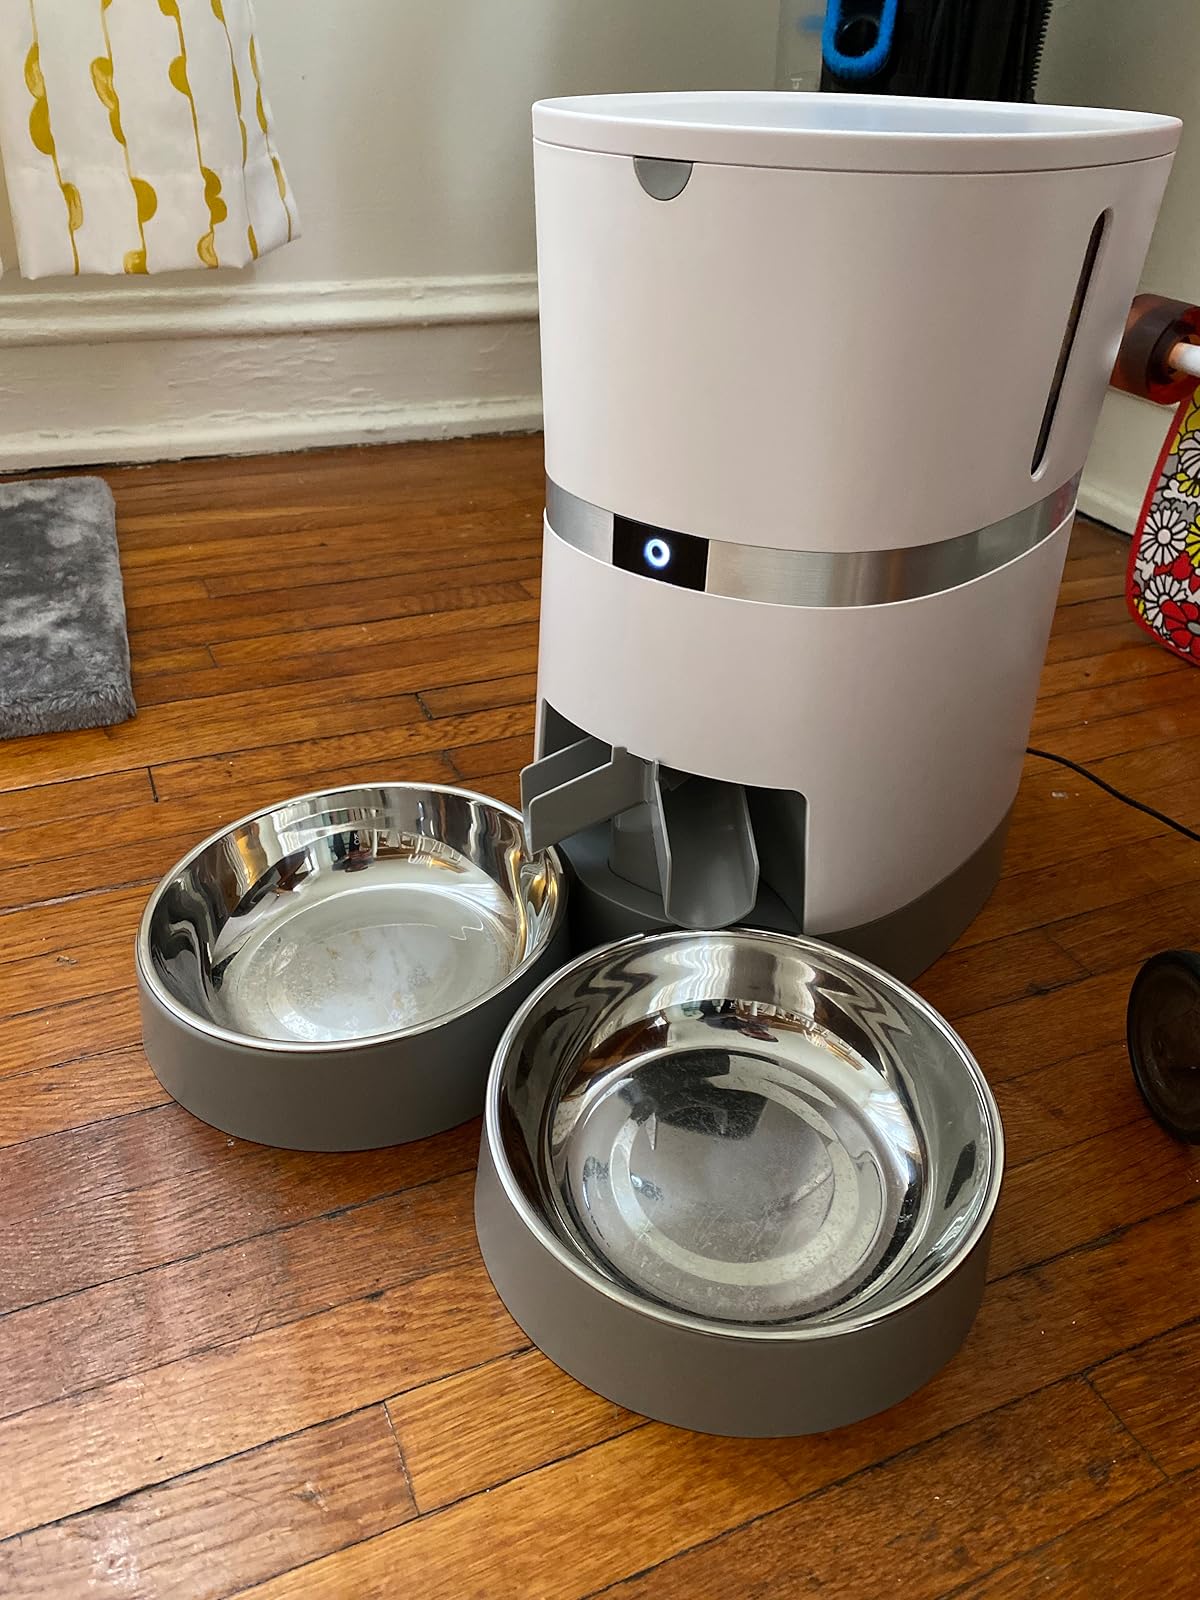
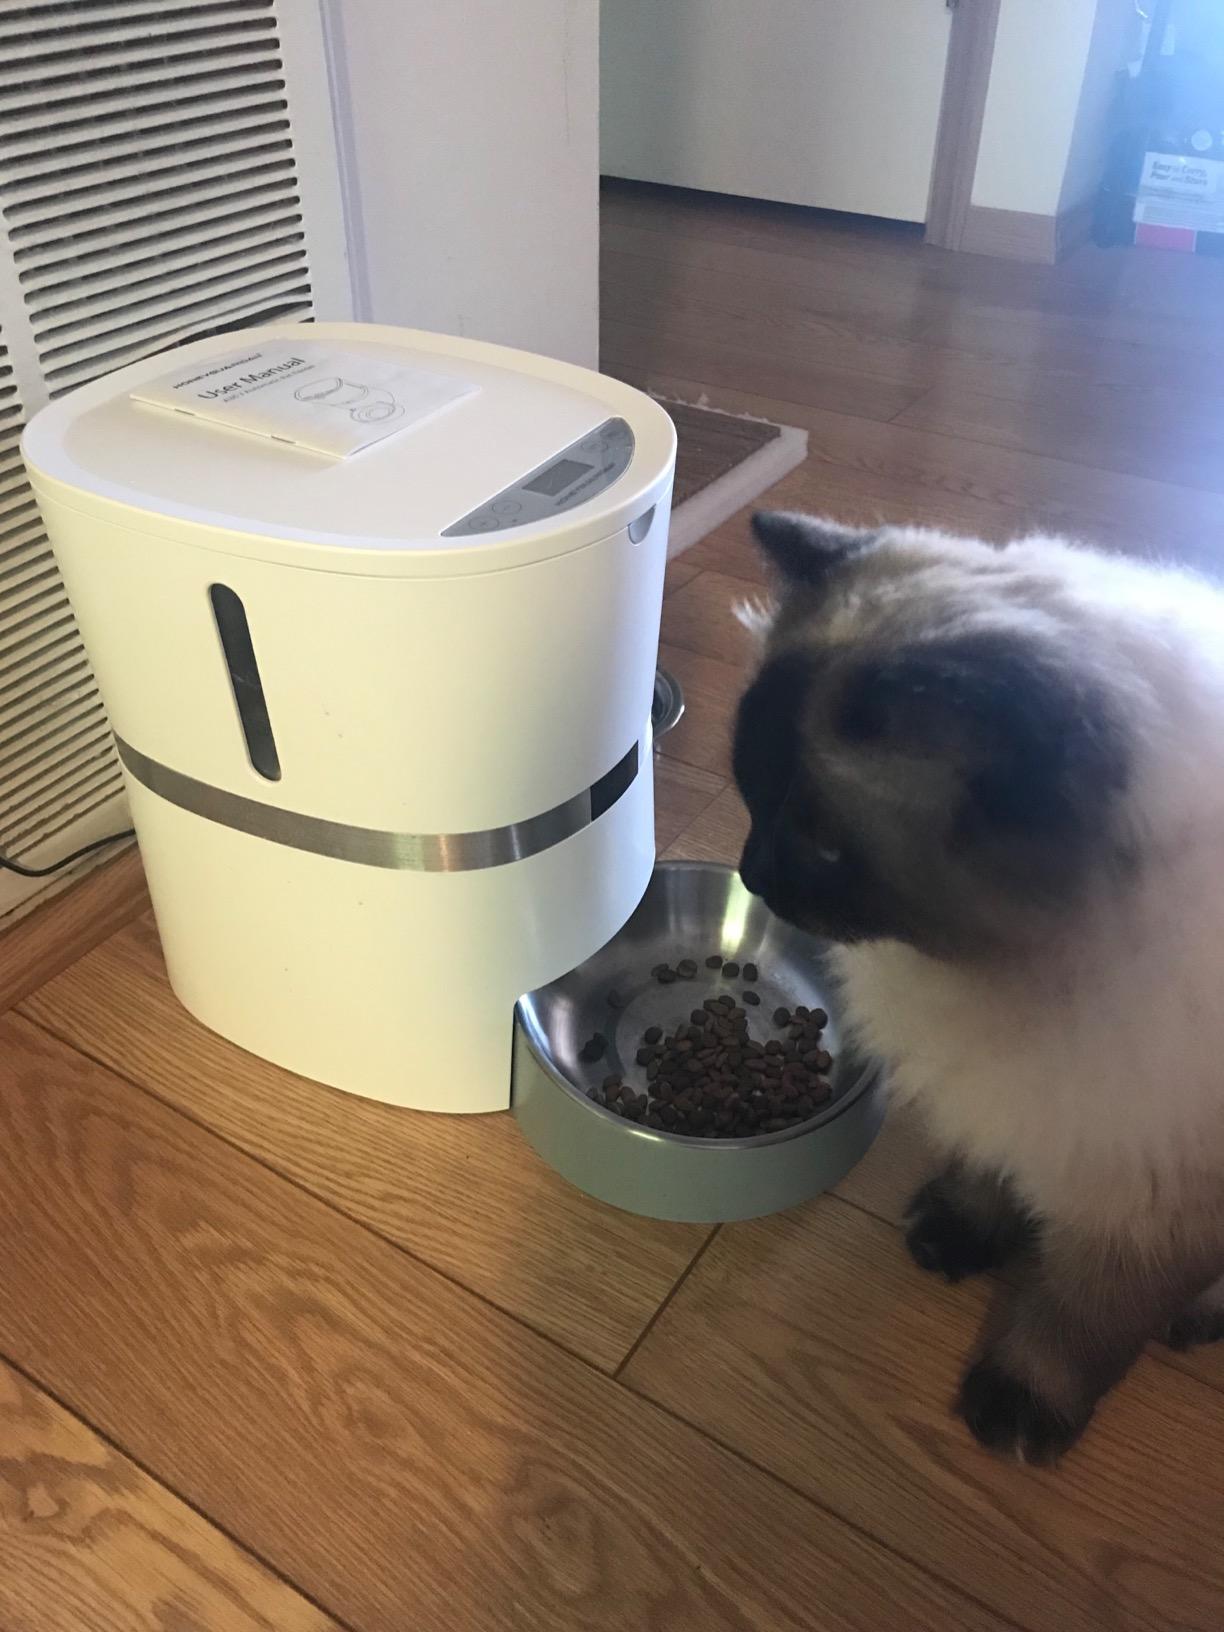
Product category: items_feeder
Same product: no